Bageye at the Wheel

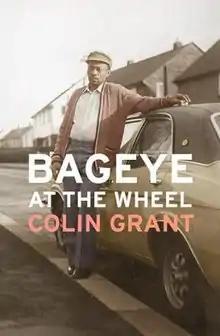
First edition (publ. Jonathan Cape)

Bageye at the Wheel is a 2012 memoir by British author Colin Grant, giving a semi-autobiographical account of 1970s' Luton through the portrayal of his father Clinton "Bageye" Grant, a Jamaican migrant to the UK. The story itself is one of observation of a period whereby a provincial town of immigrants (a mixture of Irish, Asian and Caribbean) and their larger families congregate, yet try to assimilate into a British culture that had not yet been accustomed to diversity among ethnicities. Nevertheless, this indifference to a somewhat unforgiving environment is neatly summed up by the unwavering, independent "Bageye", who refuses to blend in but rather stand out as a linchpin for the so-called "Windrush generation".